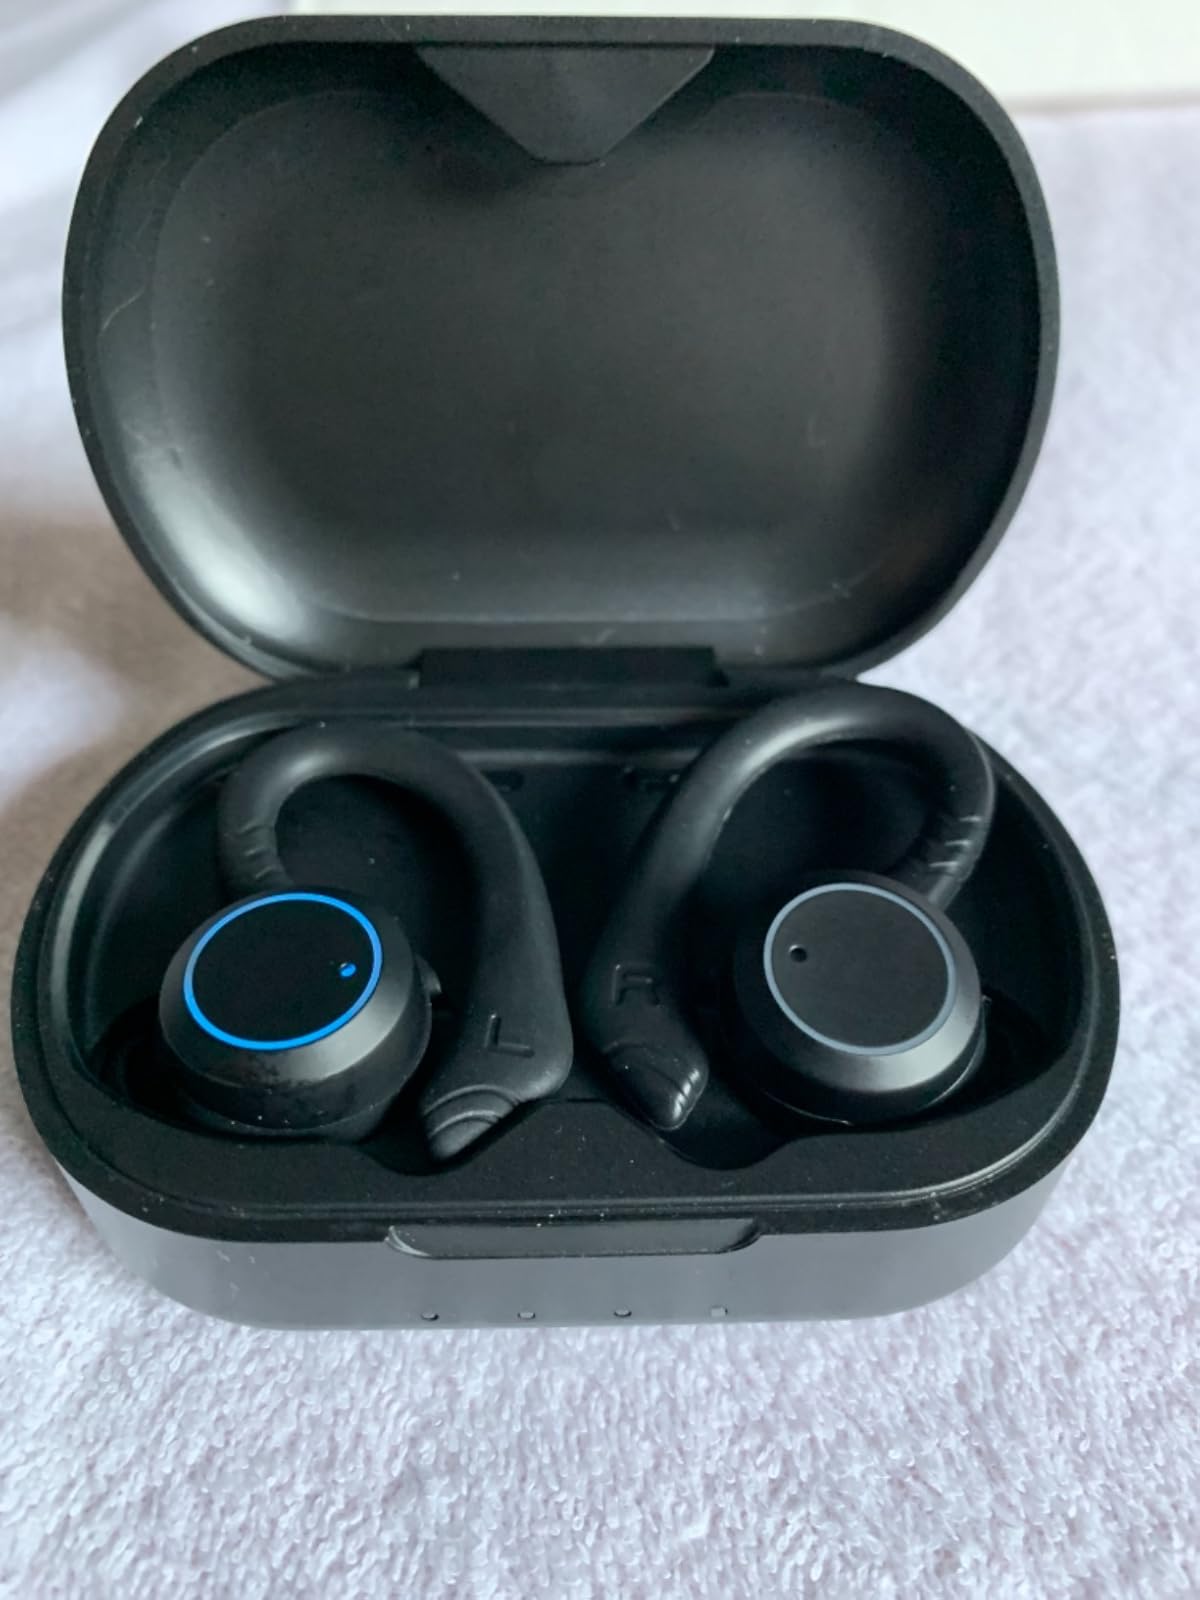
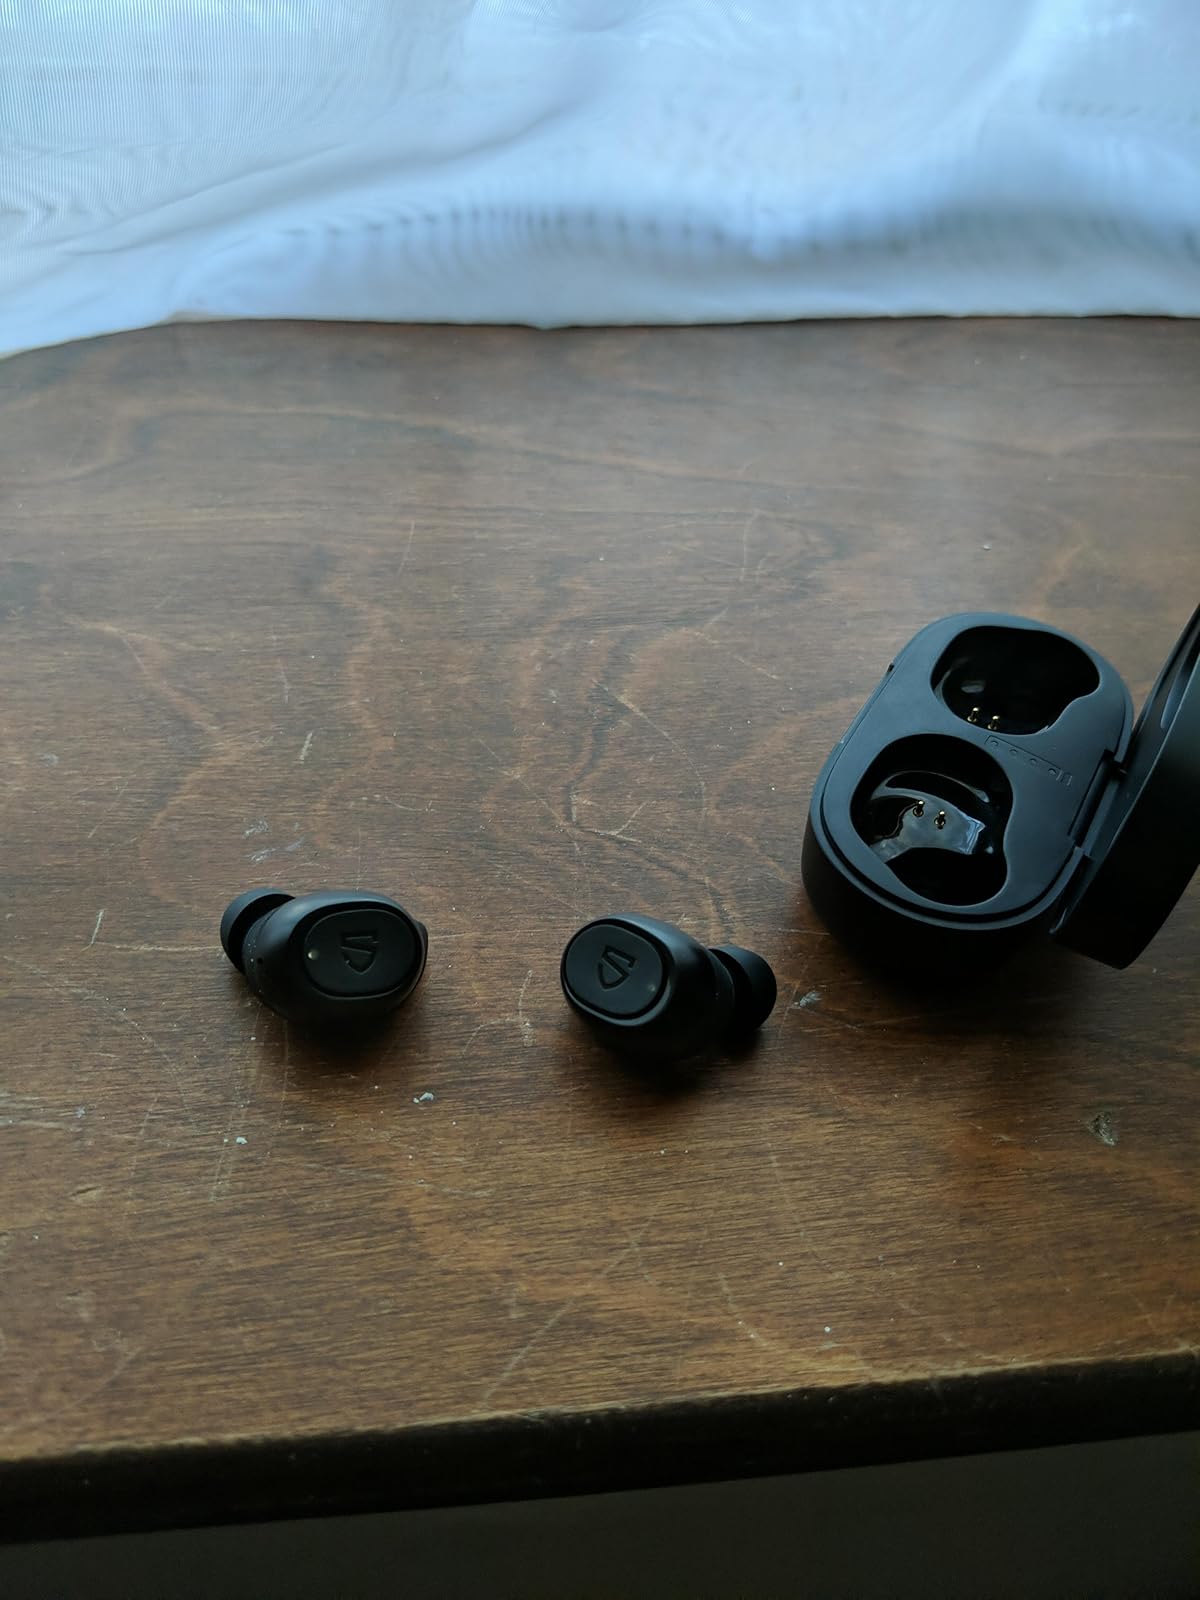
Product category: earbuds
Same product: no